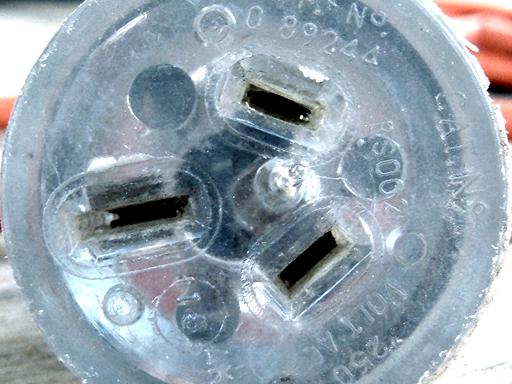
Material: plastic